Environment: real
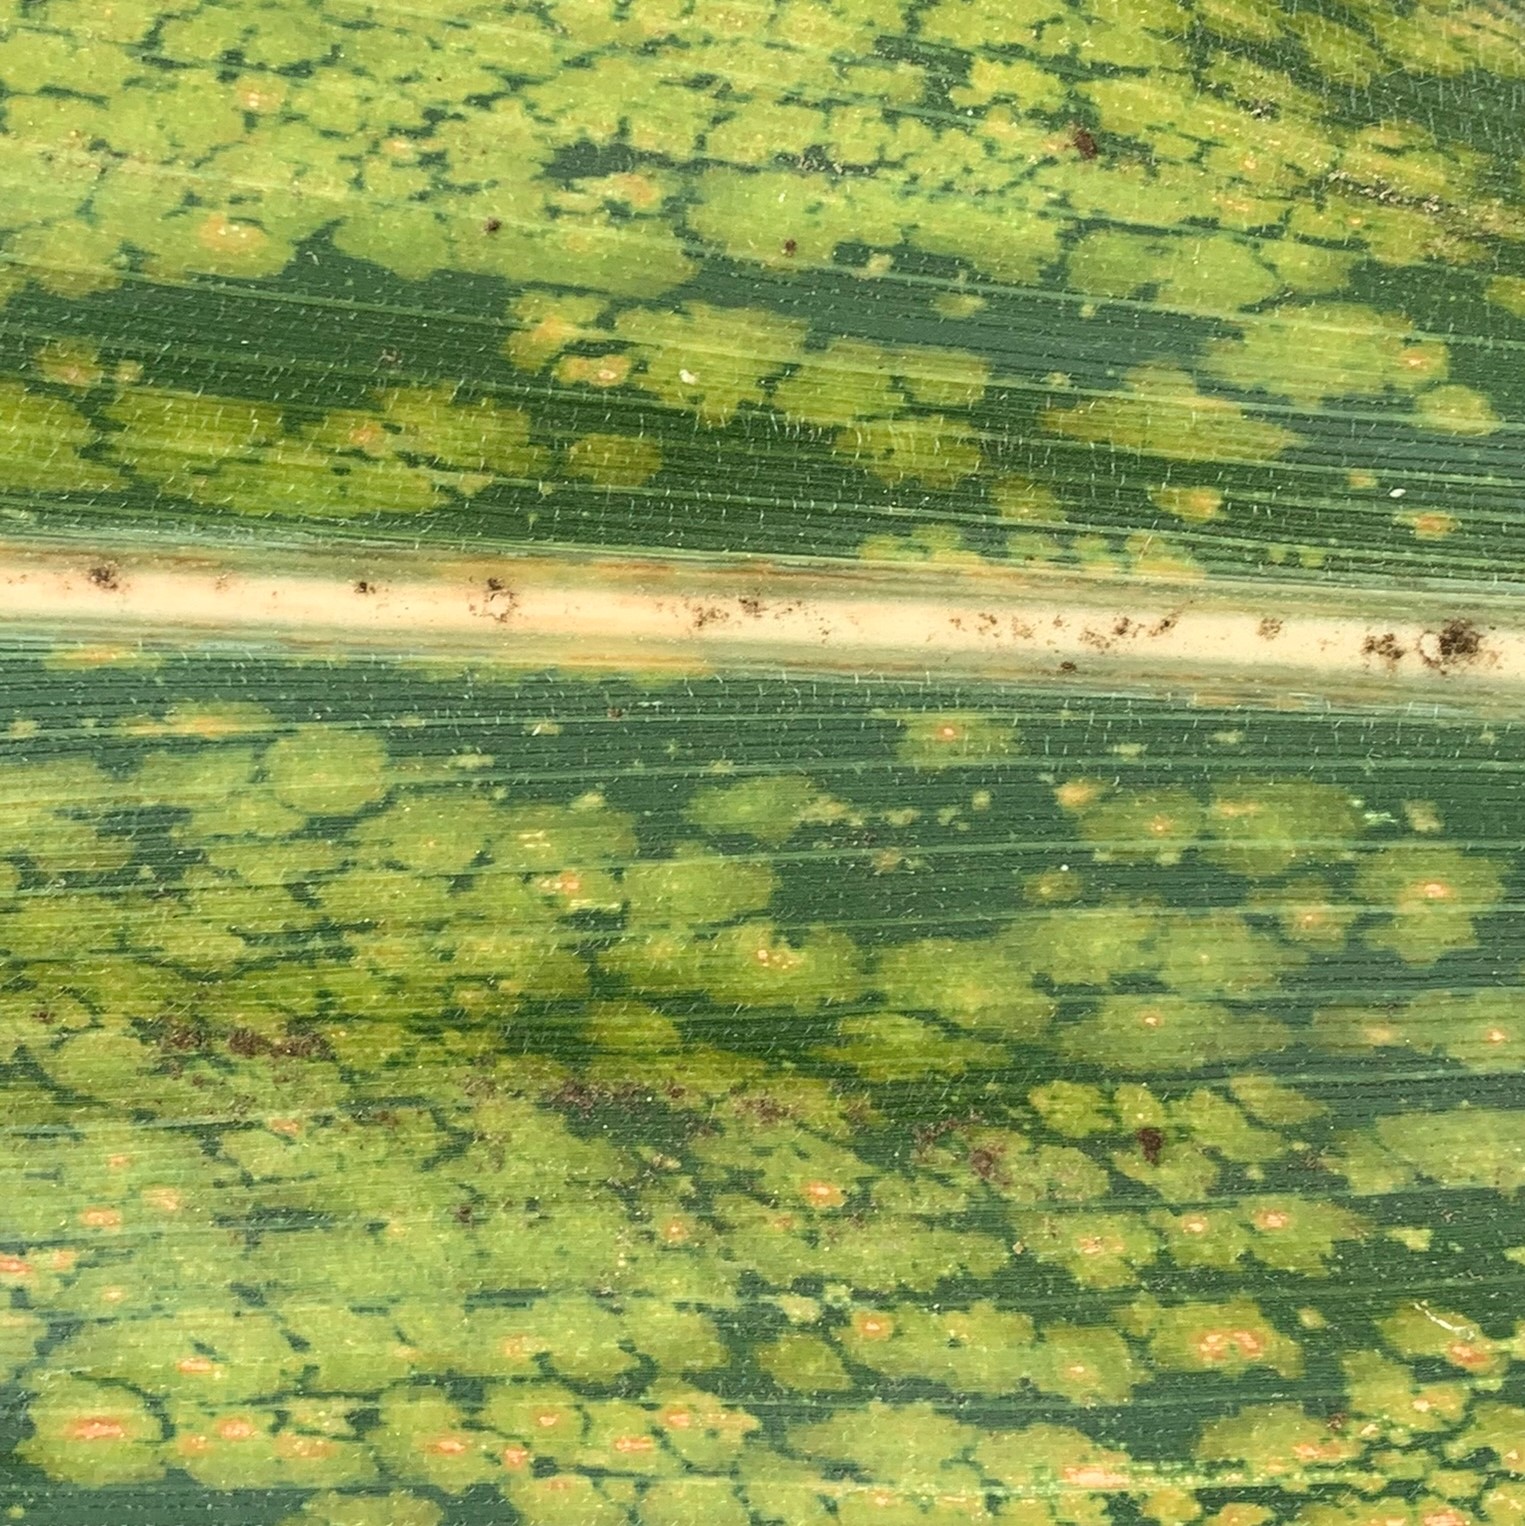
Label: lethal_necrosis